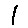
Label: 1